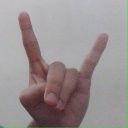
अक्षर: श